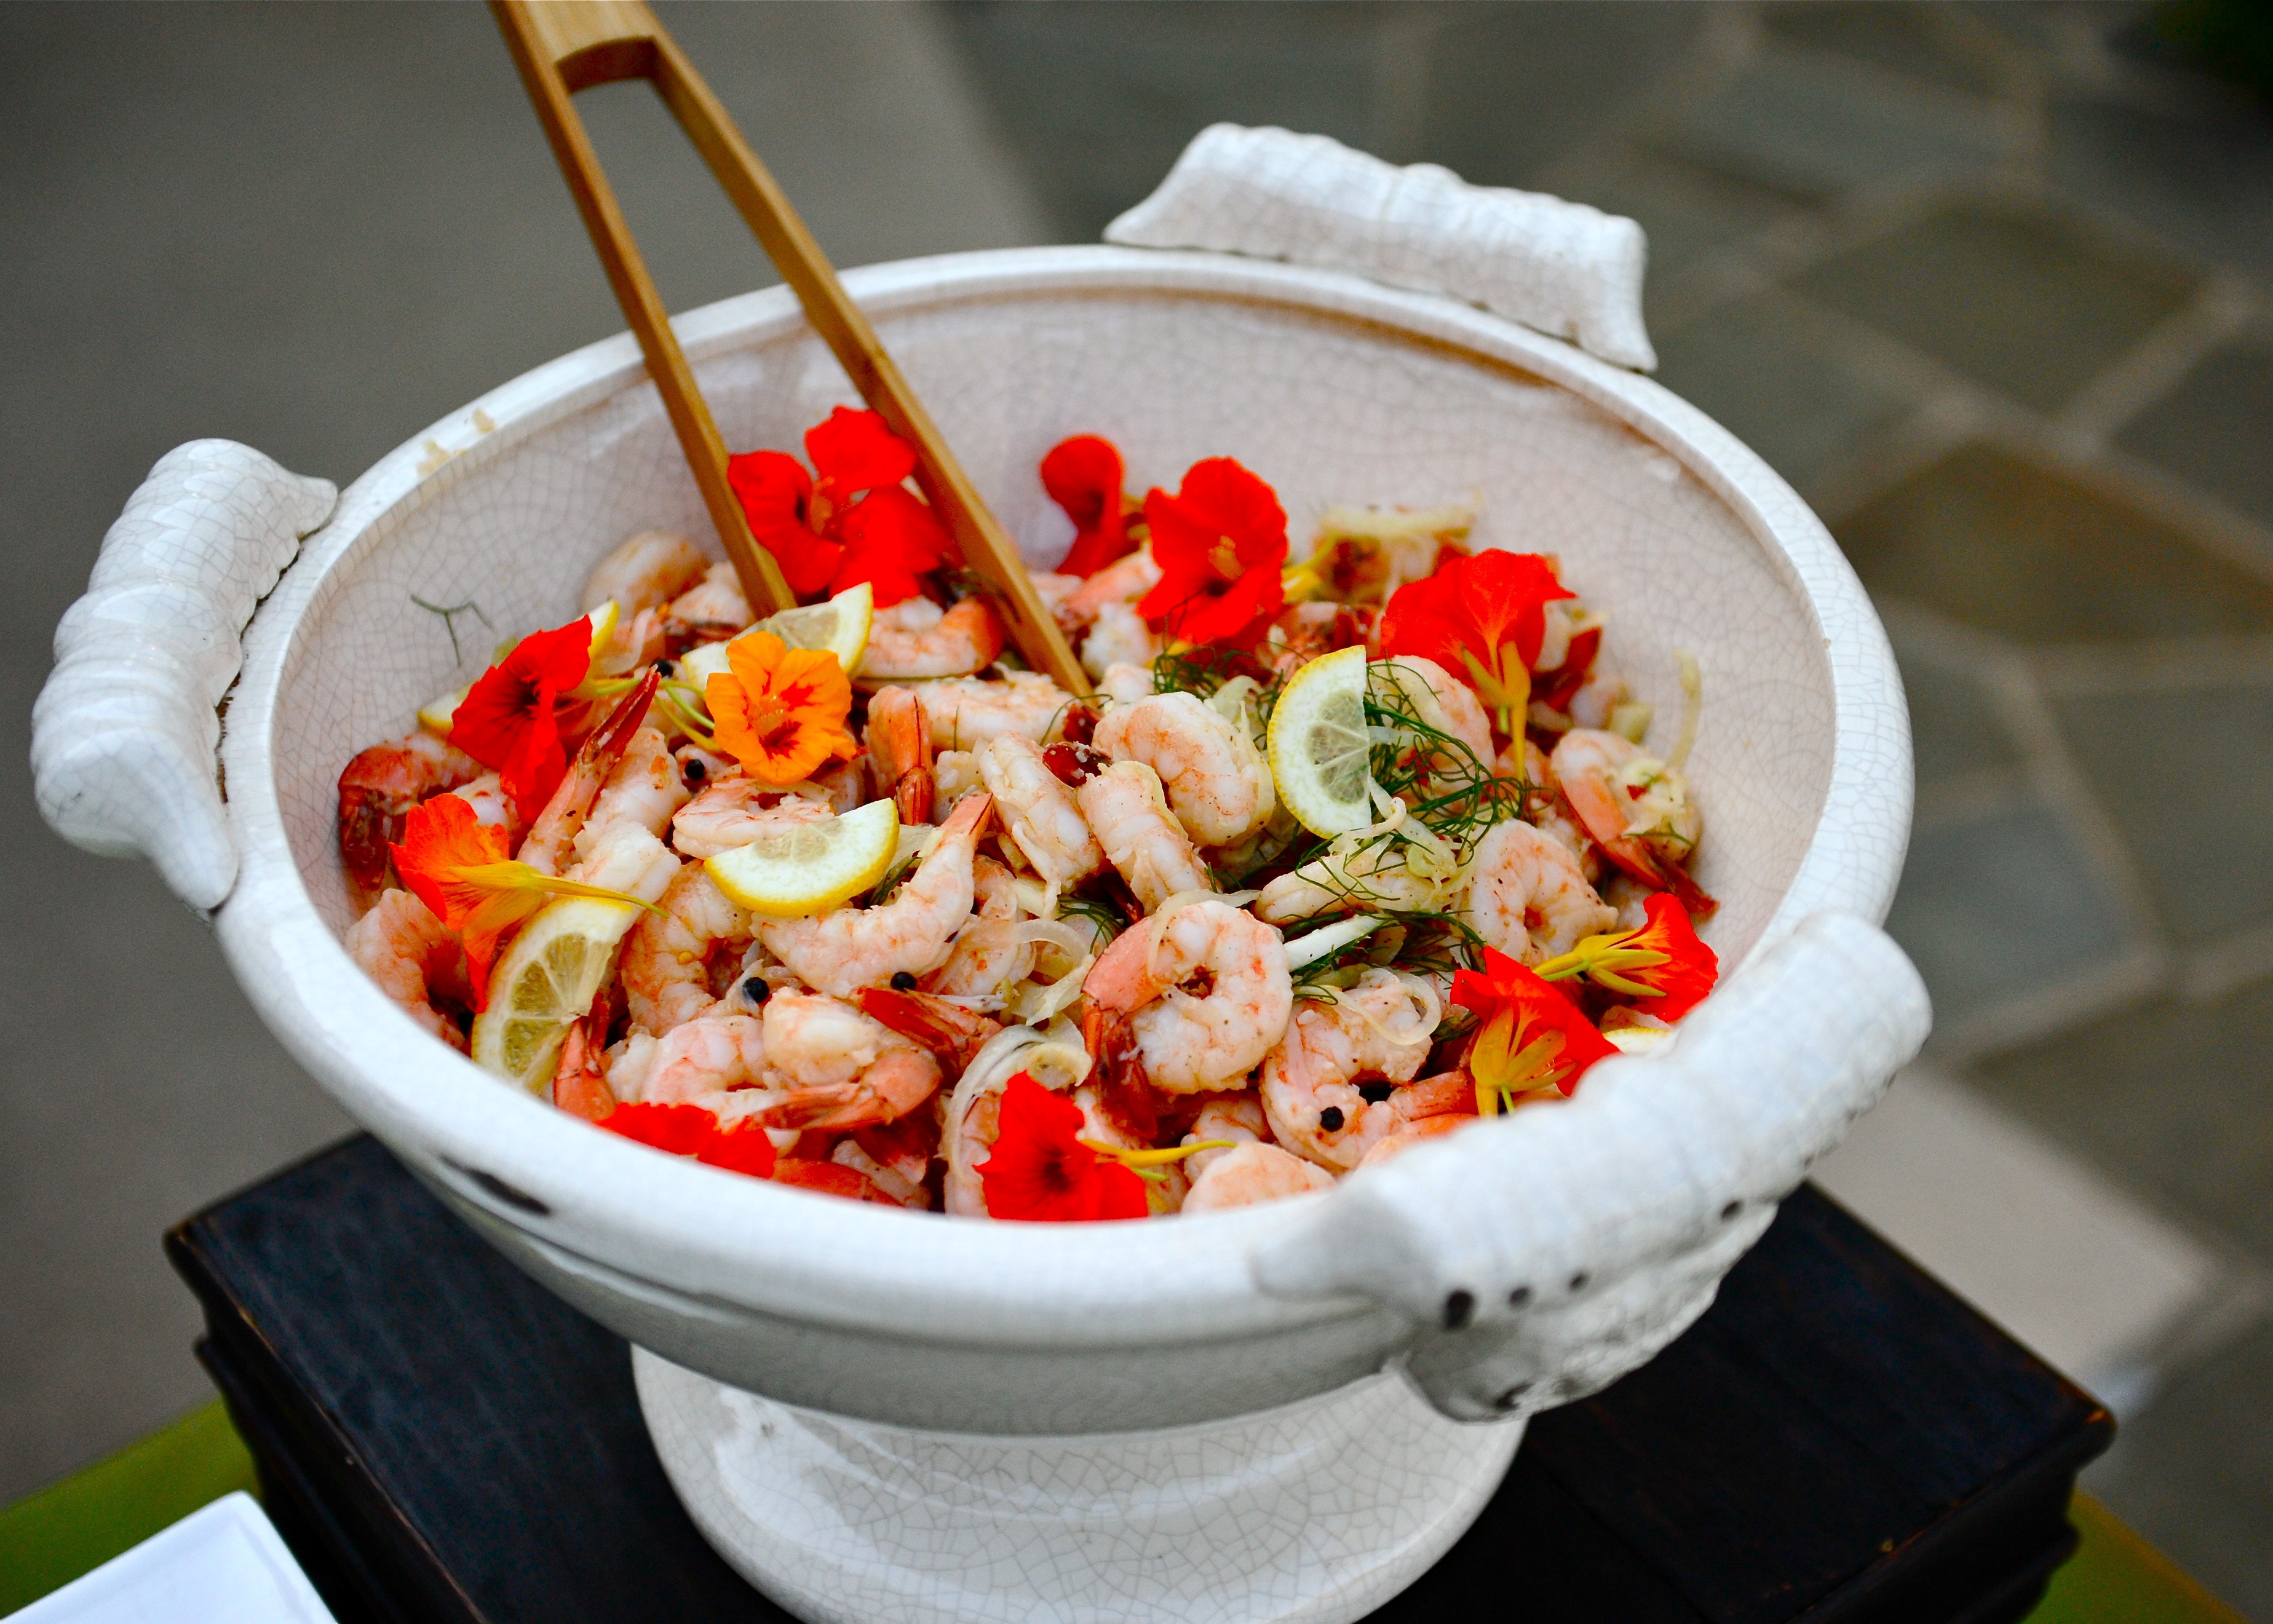
table, asian, dish, meal, food, salad, cooking, culinary, produce, vegetable, plate, seafood, fresh, gourmet, healthy, eat, lunch, cuisine, shellfish, sauce, delicious, lemon, tomato, shrimp, lime, asian food, dinner, hot, spicy, tasty, spaghetti, parsley, prawn, shrimp salad